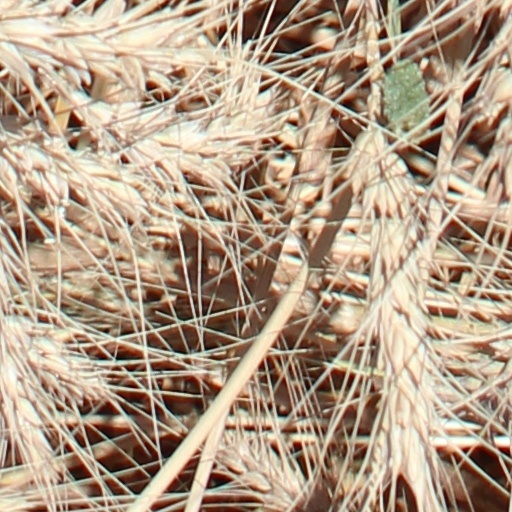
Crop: wheat